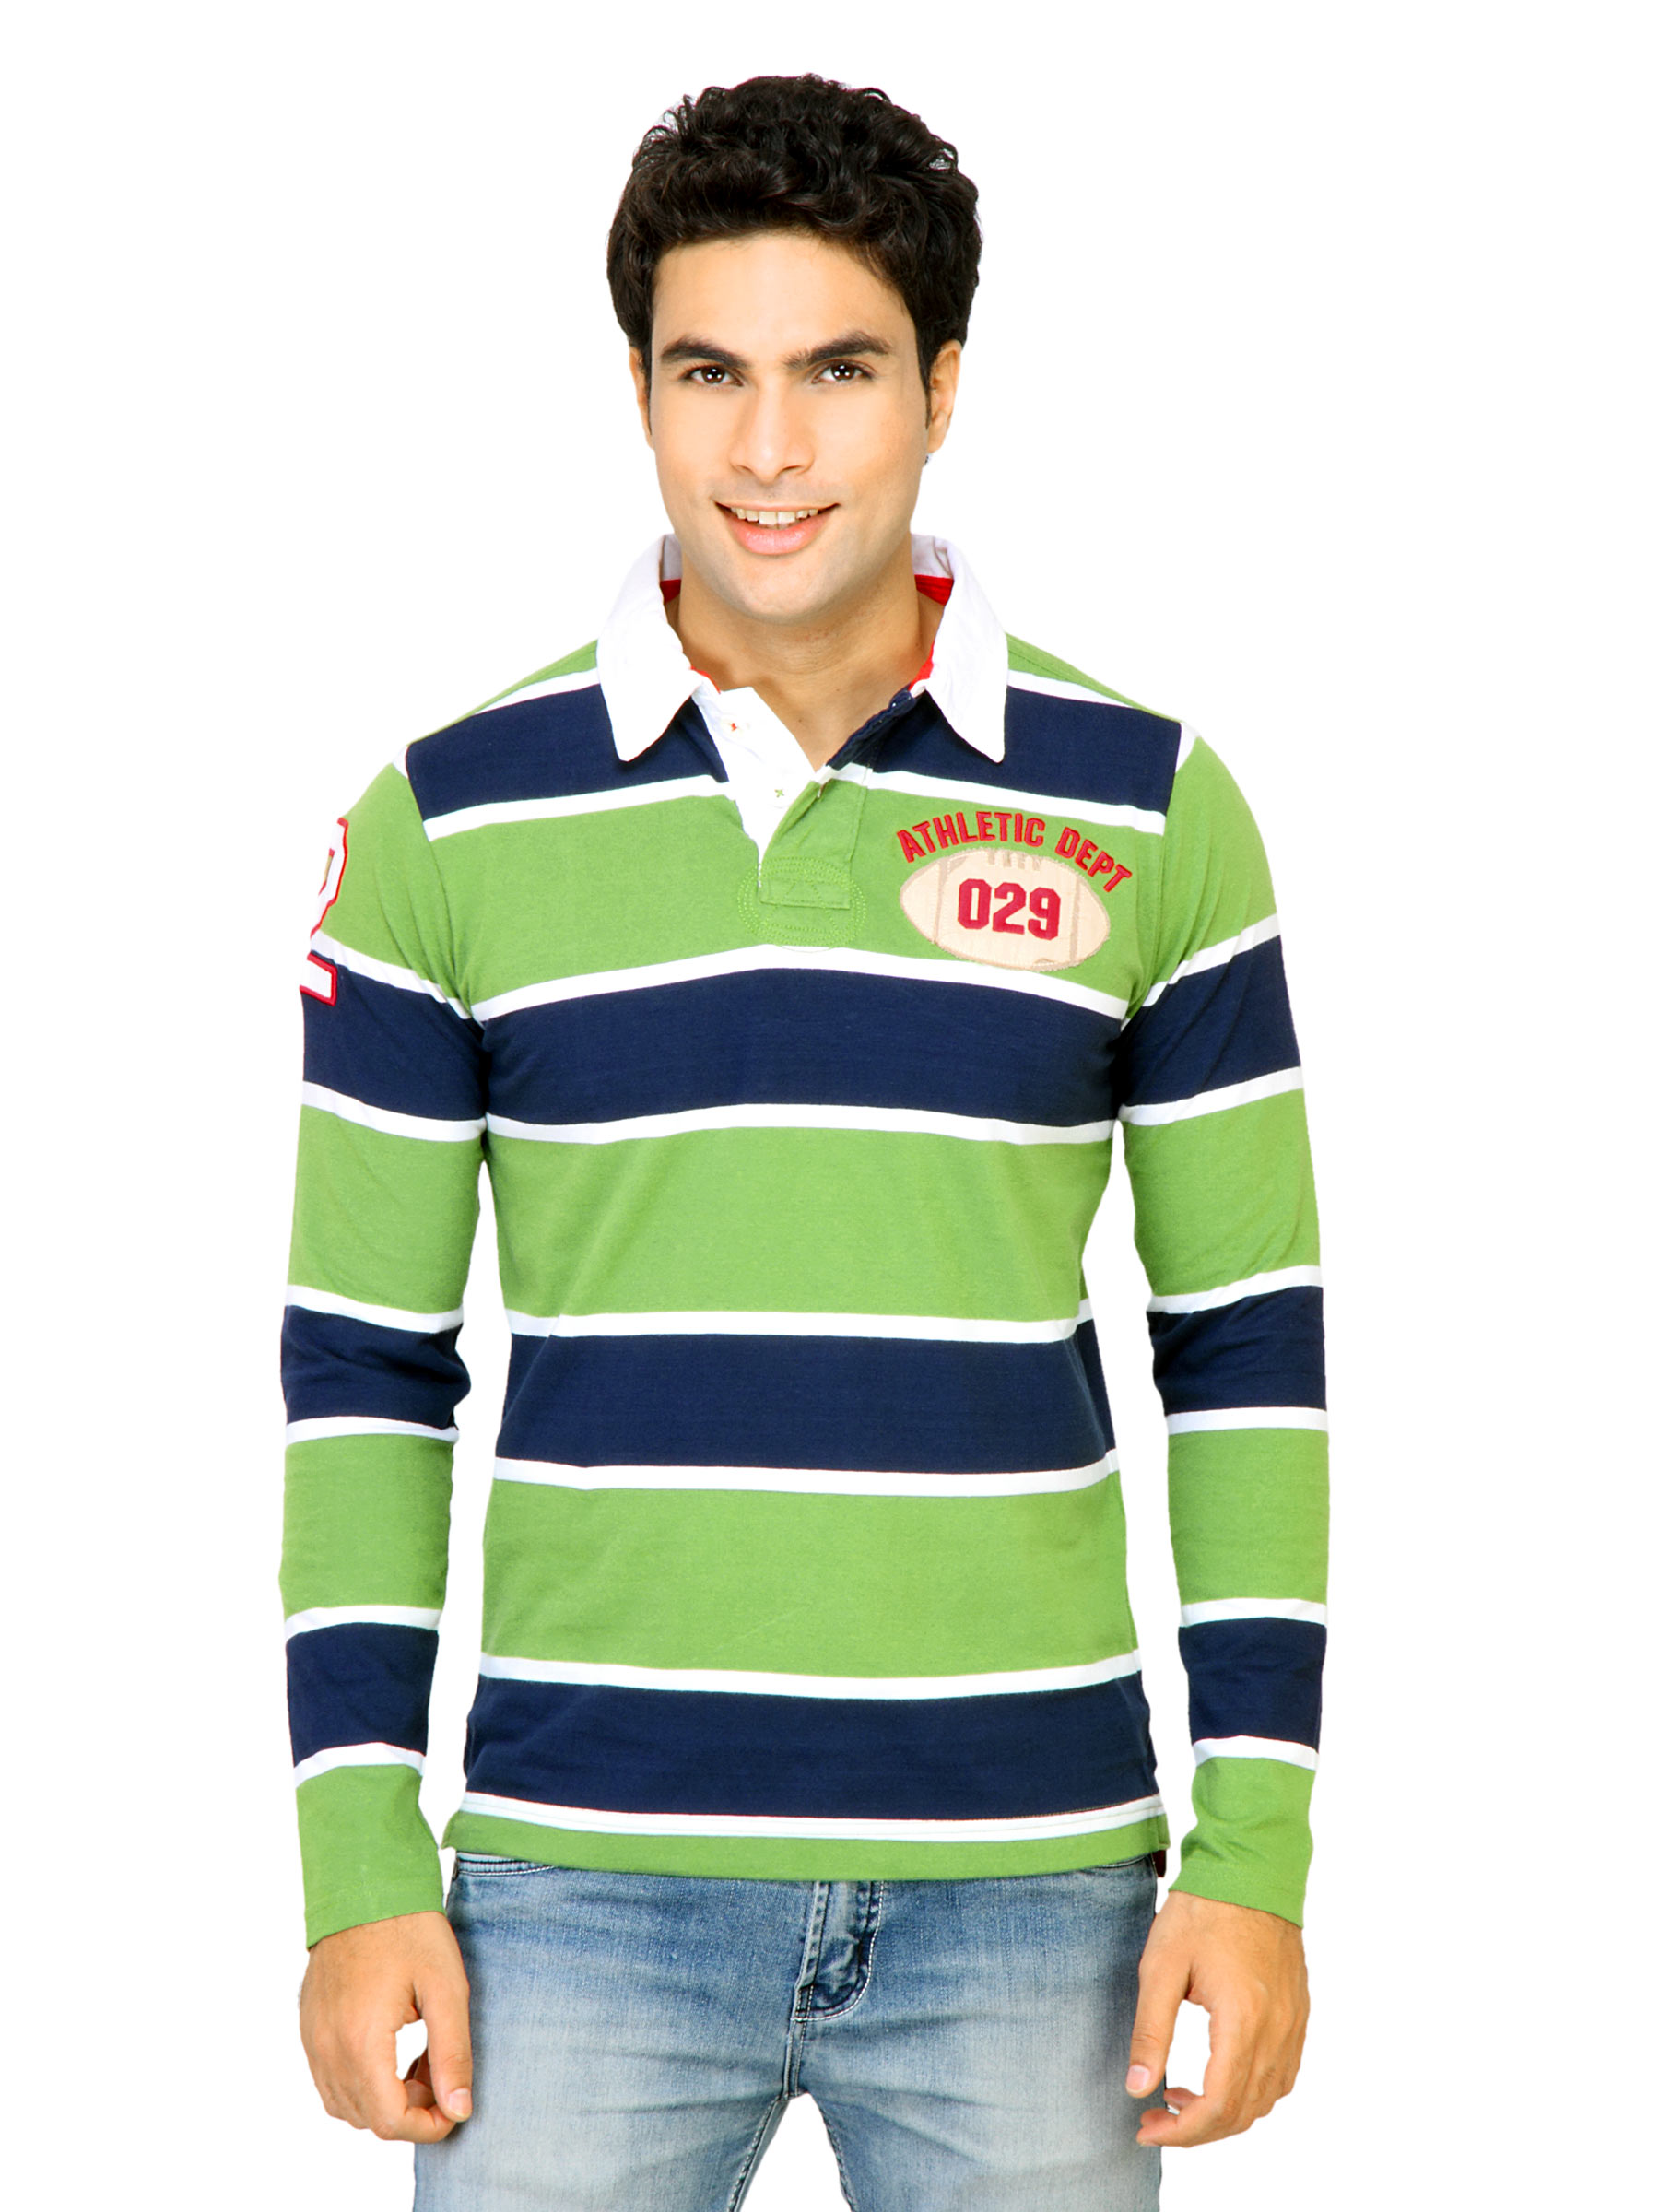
Basics Men Stripes Navy Blue Polo Tshirts
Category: Apparel / Topwear / Tshirts
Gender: Men
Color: Navy Blue
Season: Fall 2011
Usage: Casual